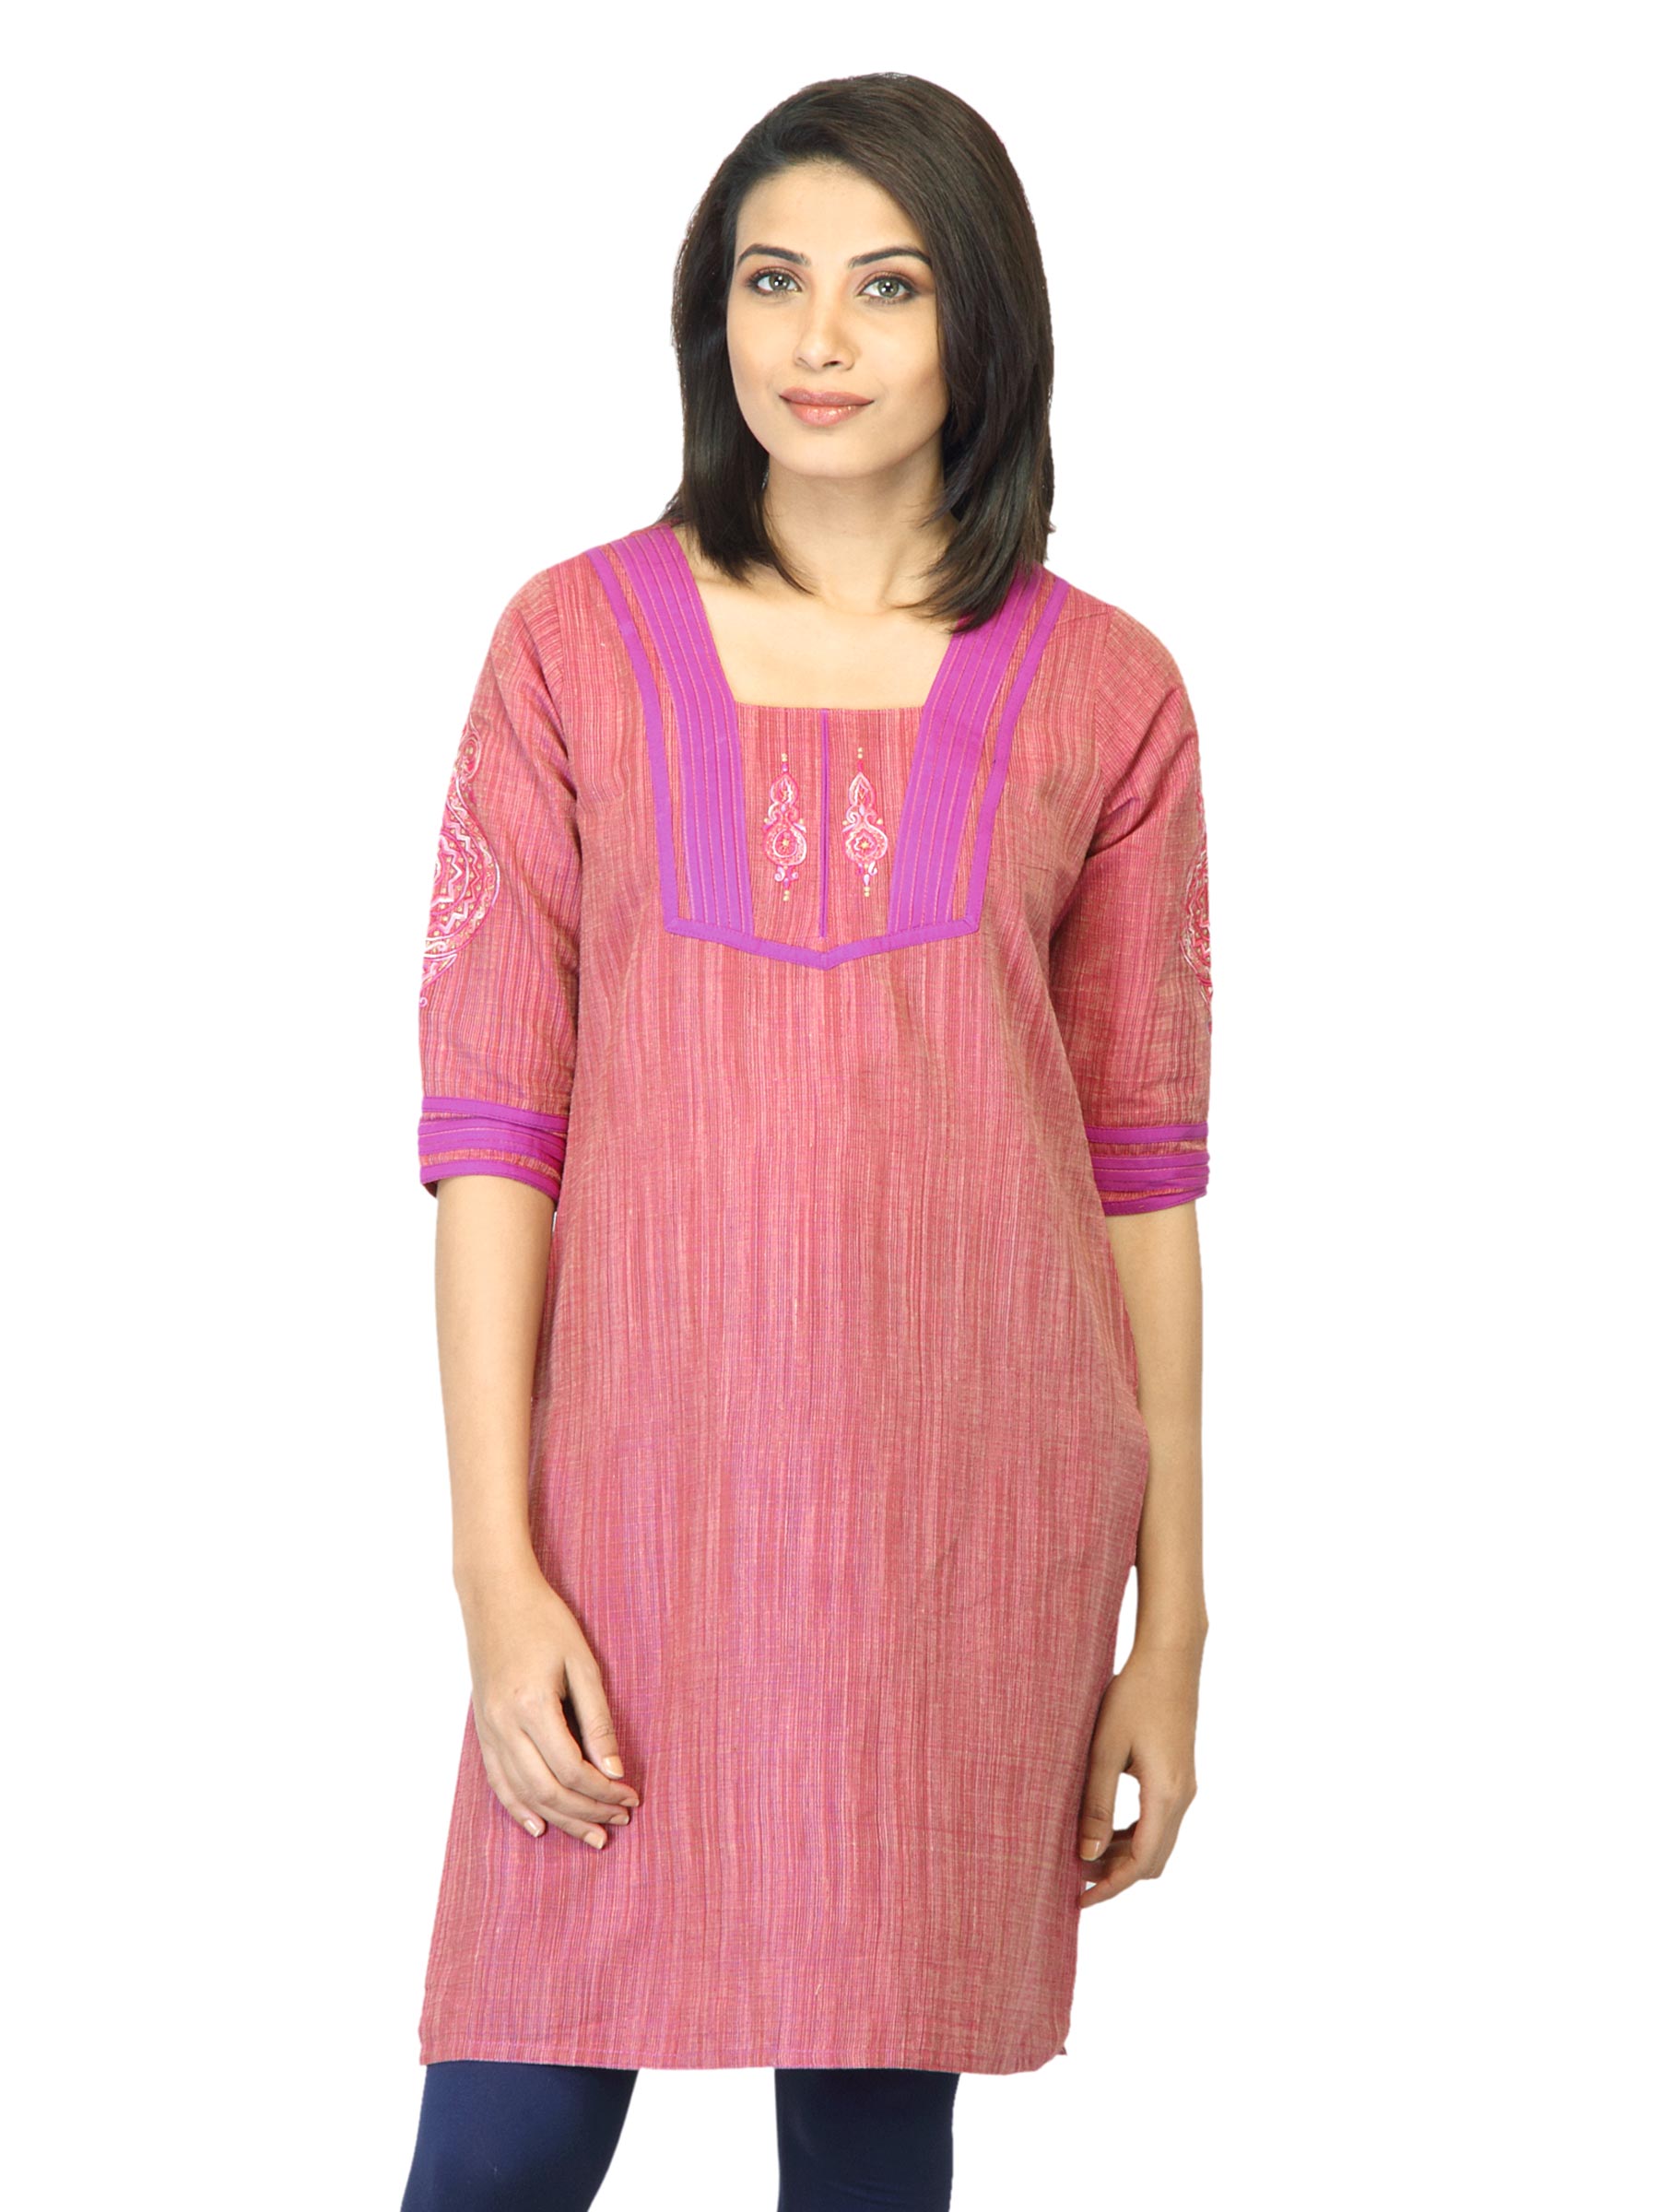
Mother Earth Women Magenta Kurta
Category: Apparel / Topwear / Kurtas
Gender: Women
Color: Magenta
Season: Fall 2011
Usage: Ethnic